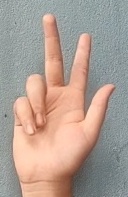
ASL sign: 3